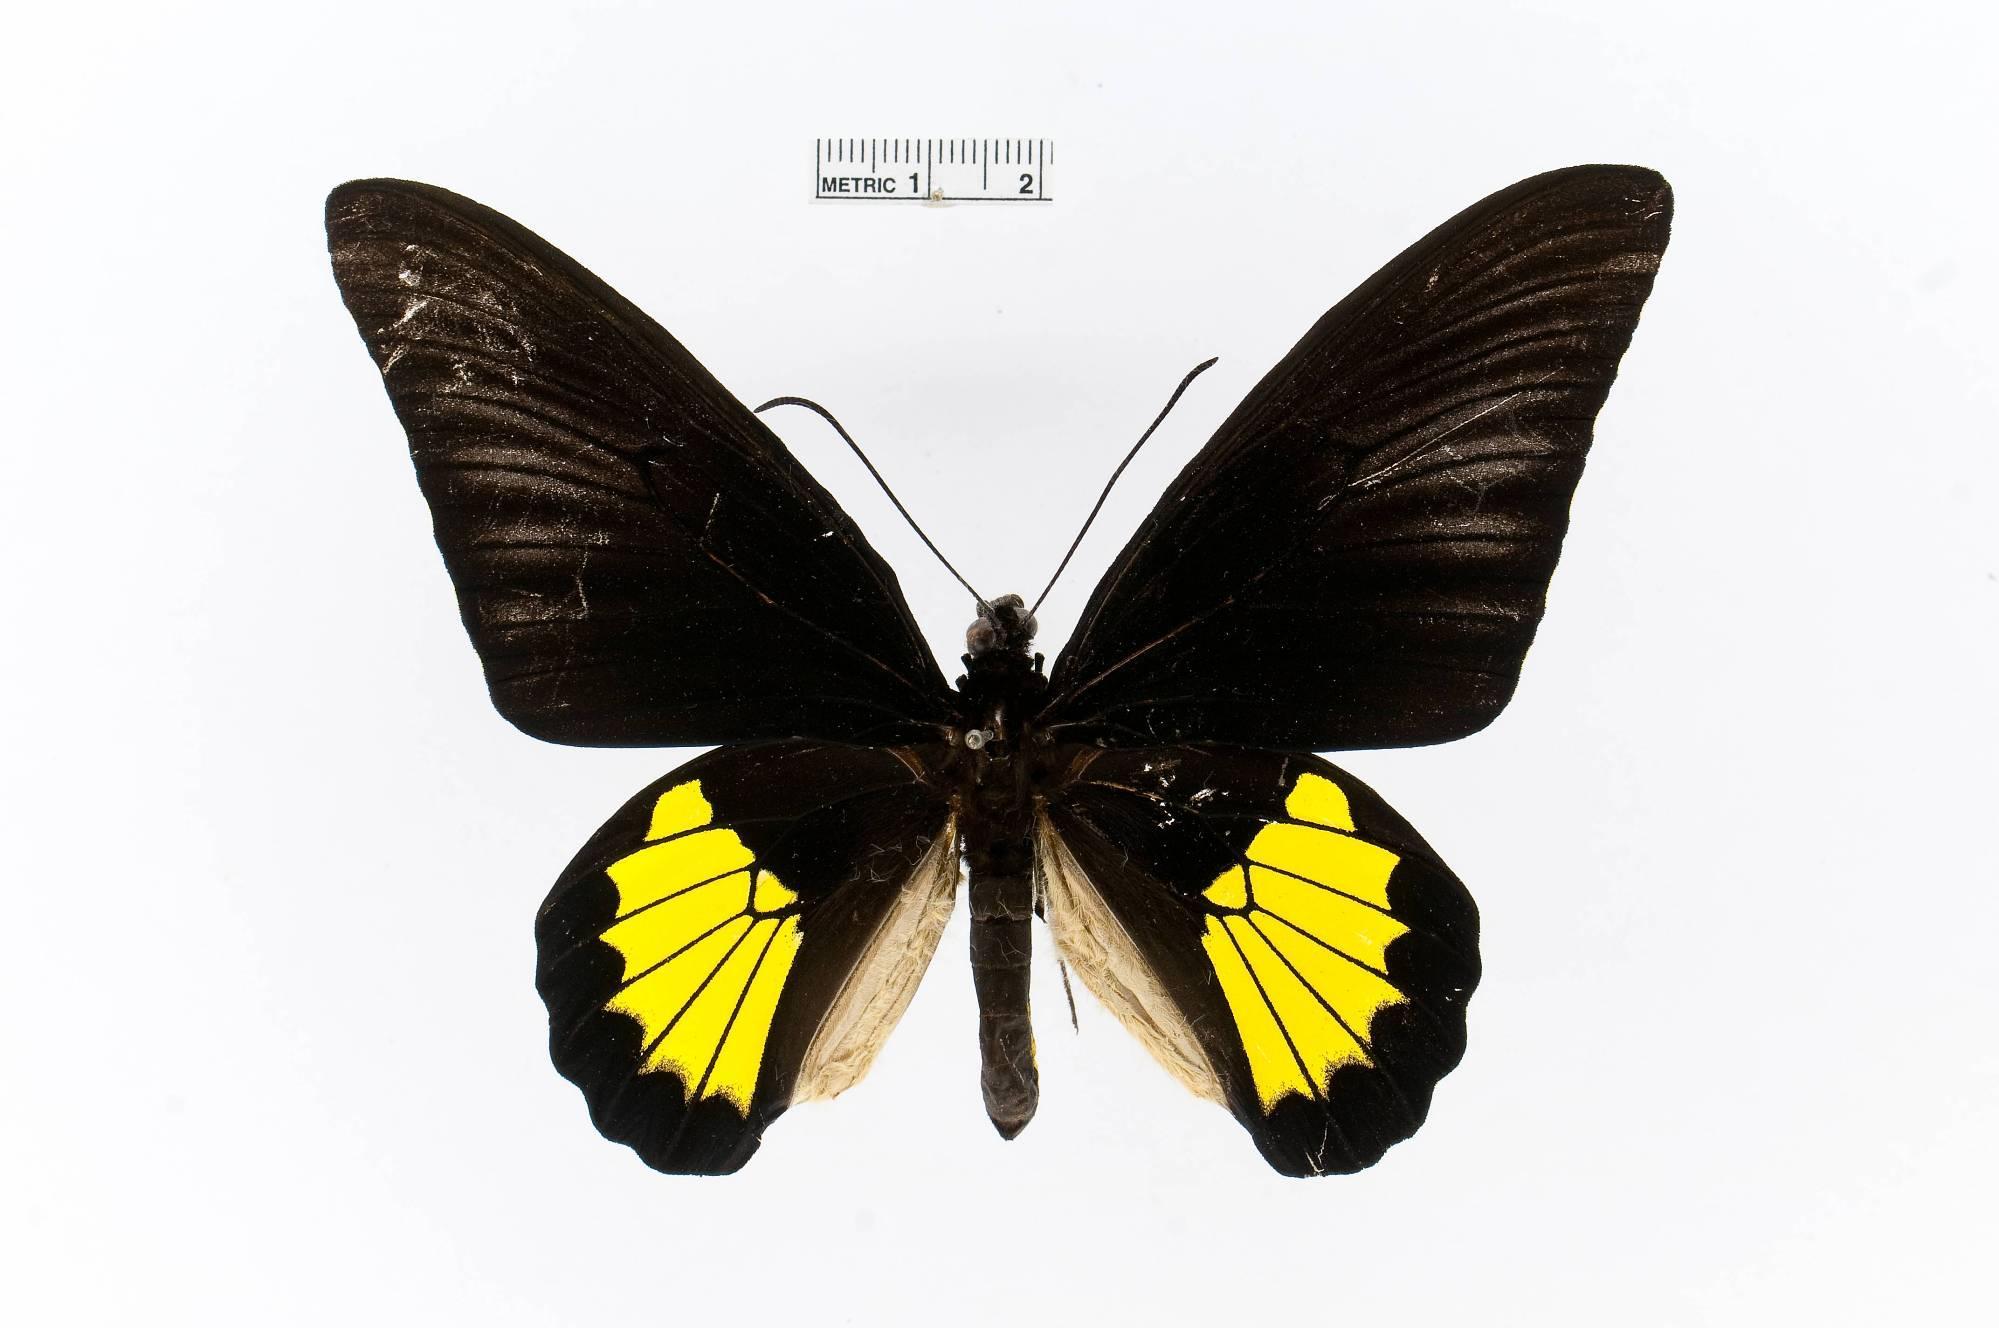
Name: Troides reideli
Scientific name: Troides reideli
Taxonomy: Animalia, Arthropoda, Insecta, Lepidoptera, Papilionidae, Papilioninae
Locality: Tenimber, [Not Stated], Indonesia
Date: [Not Stated]